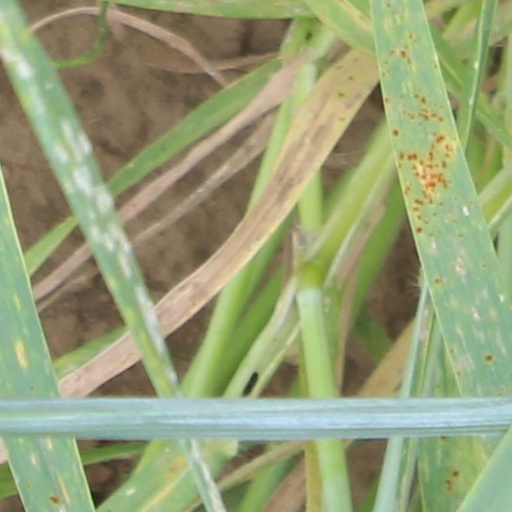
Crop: wheat